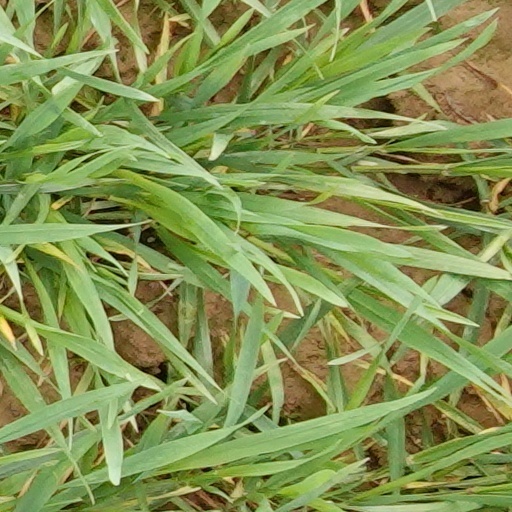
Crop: wheat